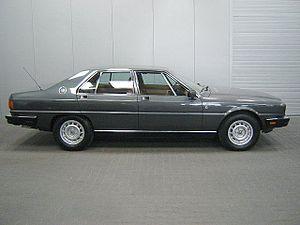
La Maserati Quattroporte est une berline de grand tourisme du constructeur italien Maserati. Quattroporte en italien signifie littéralement « quatre portes ». Il y a eu, à ce jour, six générations de ce modèle.